Thieux, Seine-et-Marne

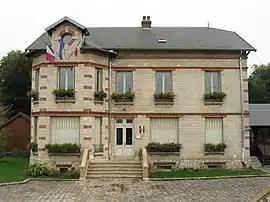
The town Hall of Thieux

Thieux is a commune in the Seine-et-Marne department in the Île-de-France region in north-central France.